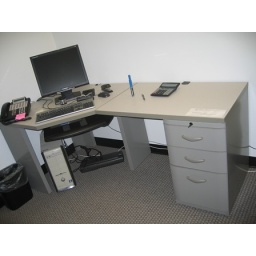
This desk will fit perfectly in a corner. It comes with a three drawer locking file pedestal.